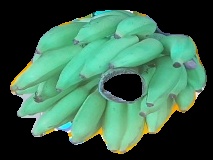
Variety: elakki-bale
Grade: grade2